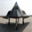
Label: airplane